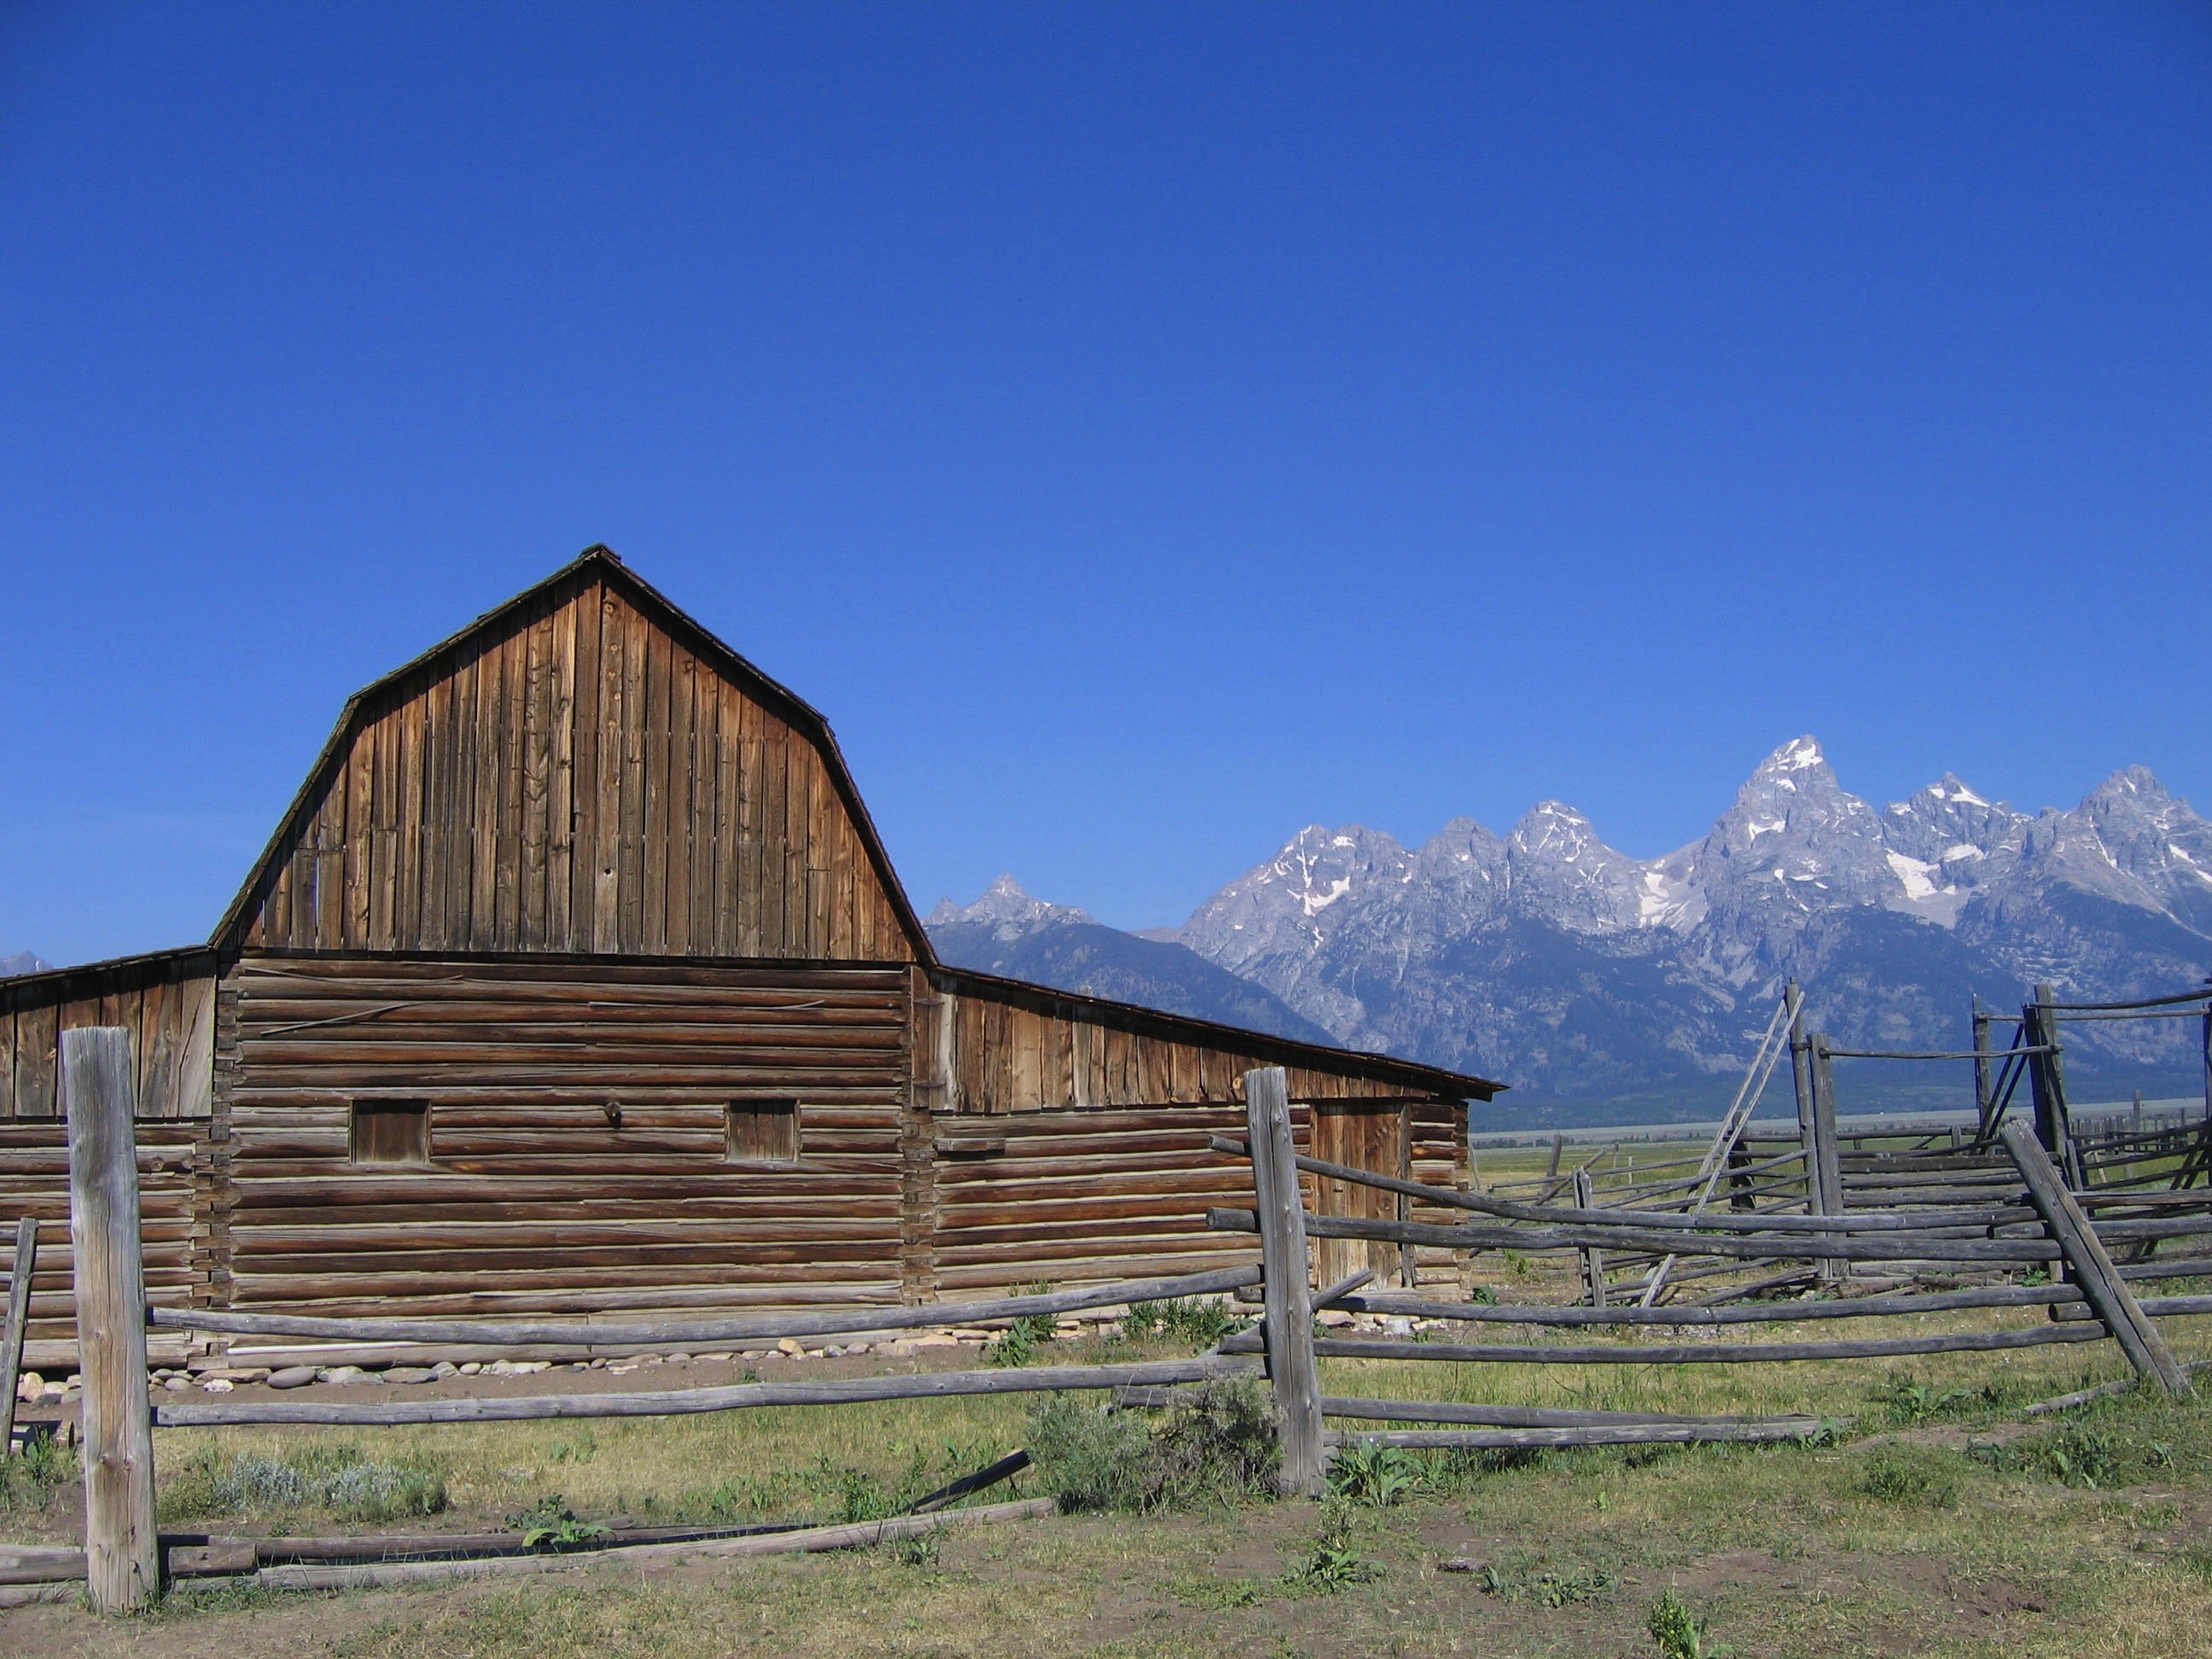
landscape, nature, mountain, fence, farm, countryside, building, barn, mountain range, country, hut, rural, spring, scenic, ranch, outside, fields, mountains, wooden, estate, log cabin, grand teton national park, rural area, teton, mountainous landforms, rusic, grand teton nationalpark